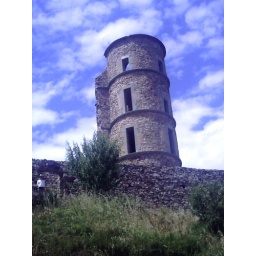
the tower in the castle ruins